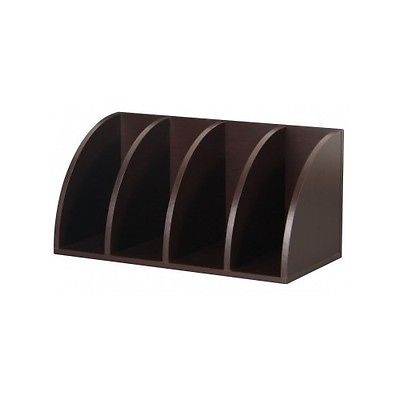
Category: table